Carthage National Museum

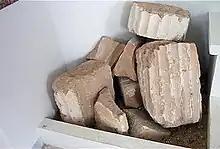
Punic pillars

There are some architectural elements of the Punic city on display, especially fragments of columns and pillars and structures.